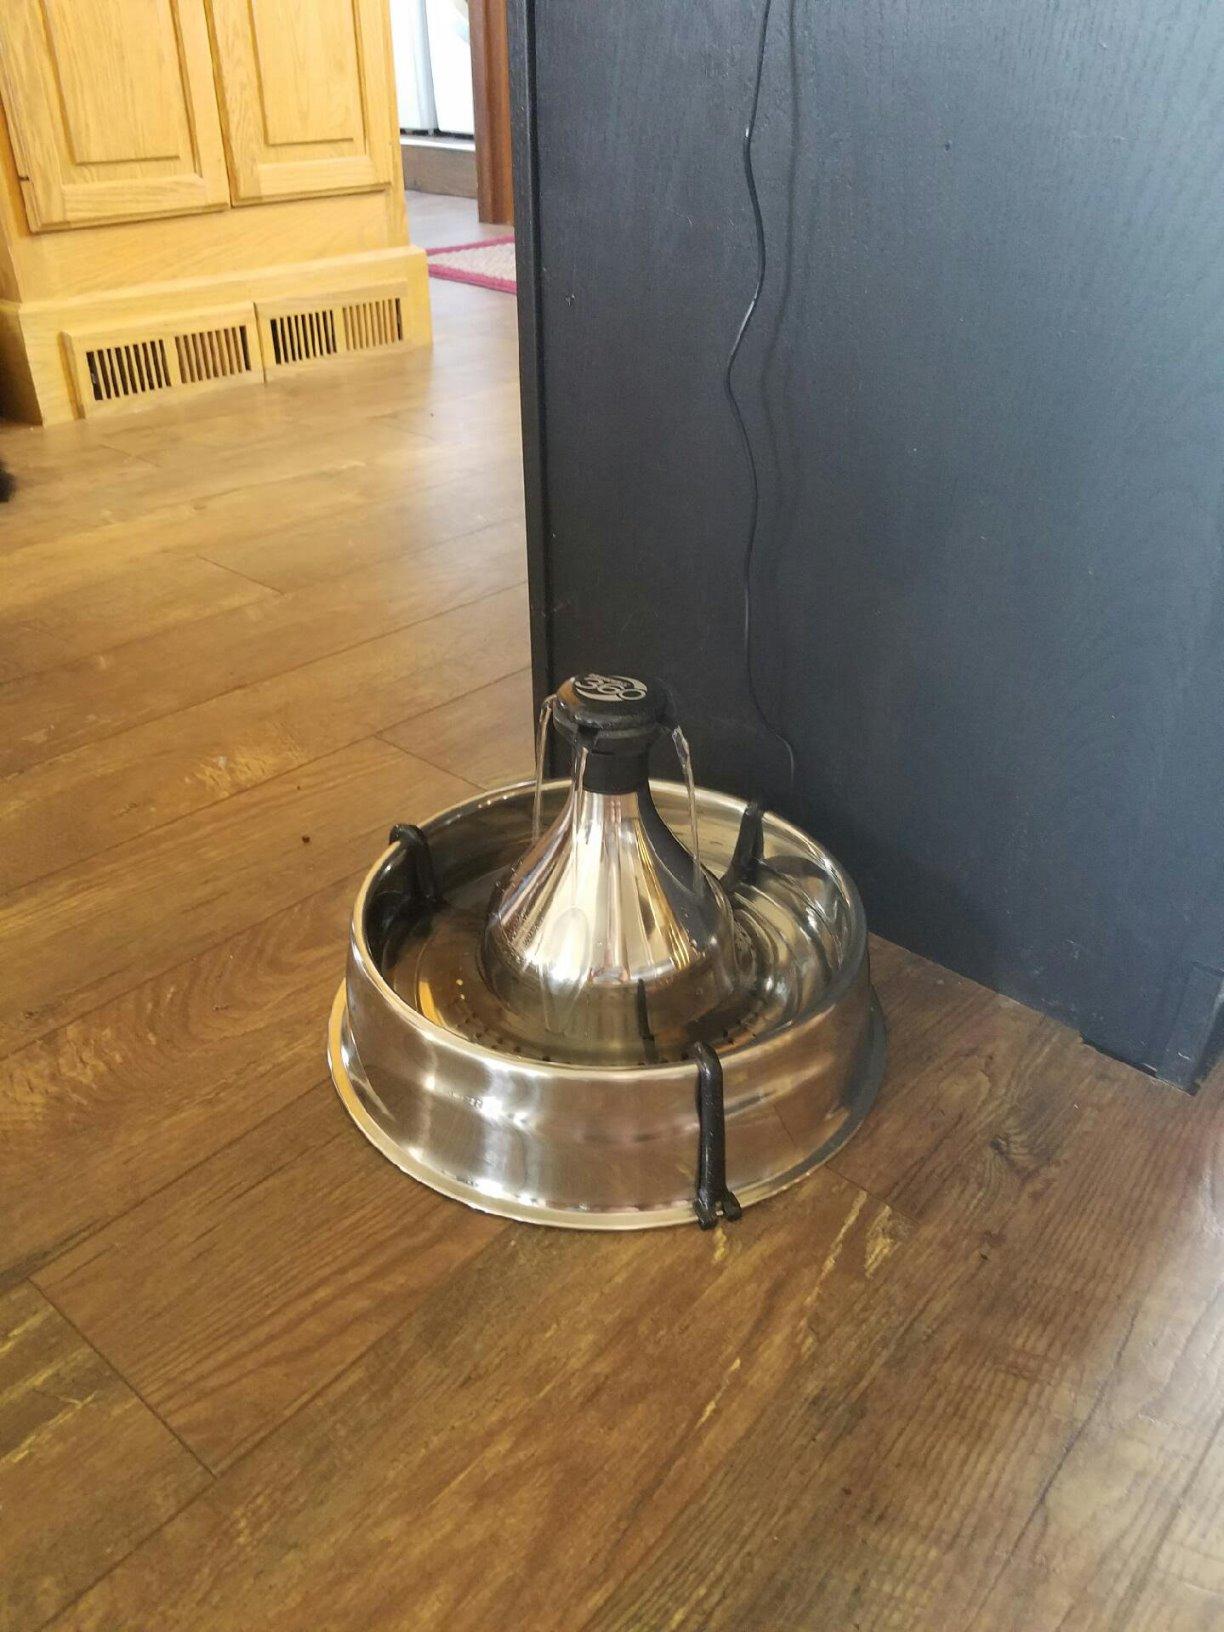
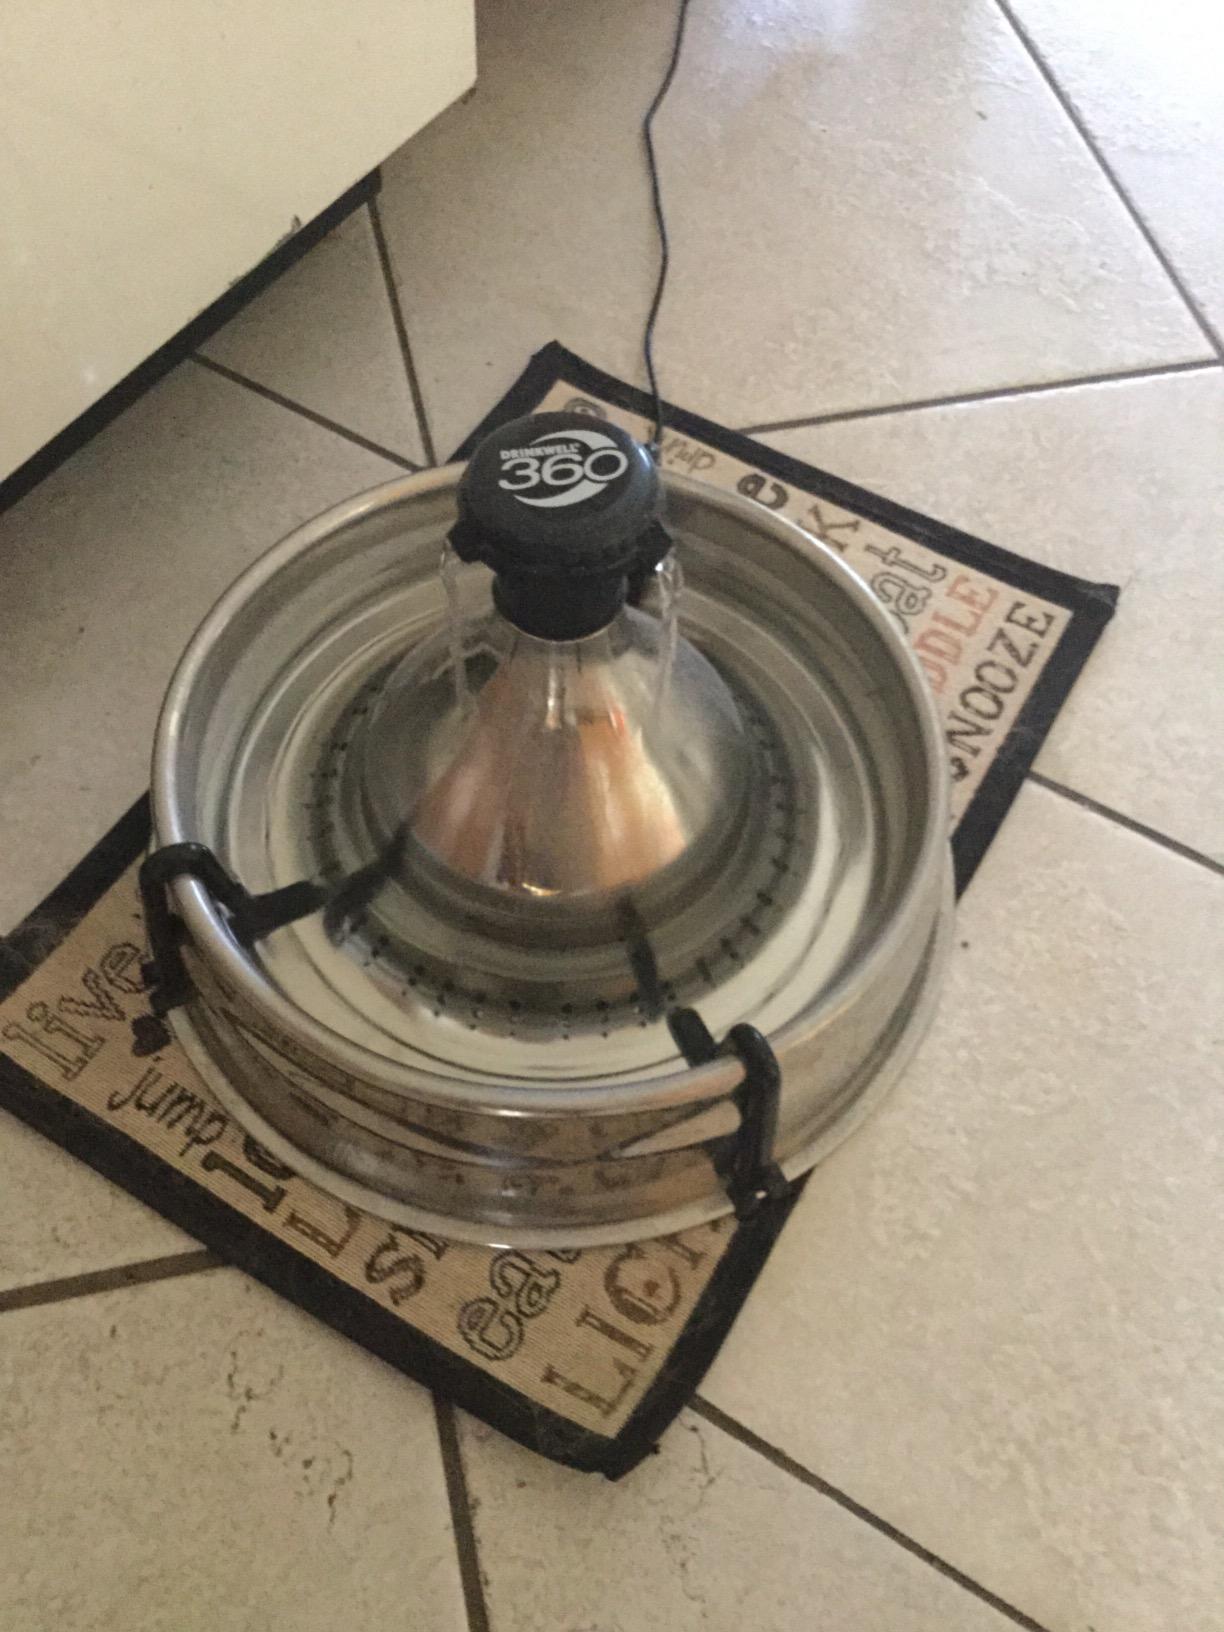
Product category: items_bowl
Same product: yes